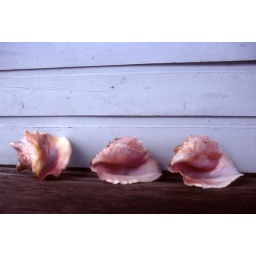
sitting outside the door of a stilt house over the lagoon